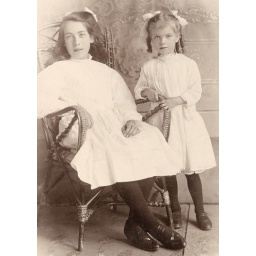
Two girls in black stockings